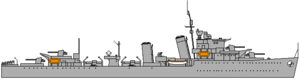
Le HMS Escapade est un destroyer de classe E lancé pour la Royal Navy en 1934.
Le HMS Eclipse est un destroyer de classe E lancé pour la Royal Navy en 1934.
La Classe E et F est un groupe de 18 destroyers de la Royal Navy commandé dans les années 1930.
Le HMS Esk est un destroyer de classe E lancé pour la Royal Navy en 1934.
Le HMS Electra est un destroyer de classe E lancé pour la Royal Navy en 1934.